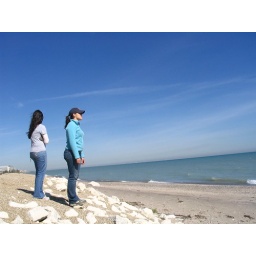
this was the pretty beach we camped by with small group...with a nuclear power plant in the distance...but still.